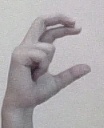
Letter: thal